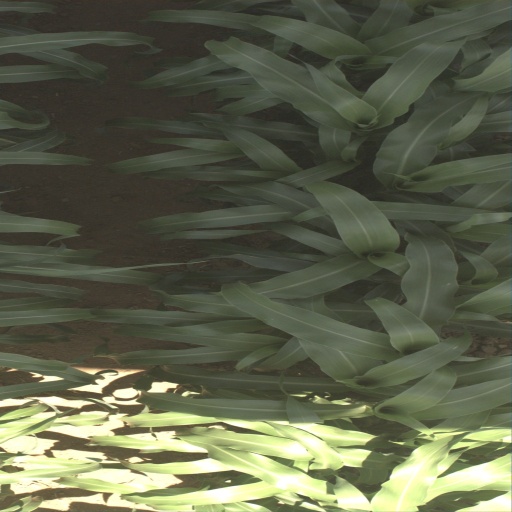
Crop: sorghum